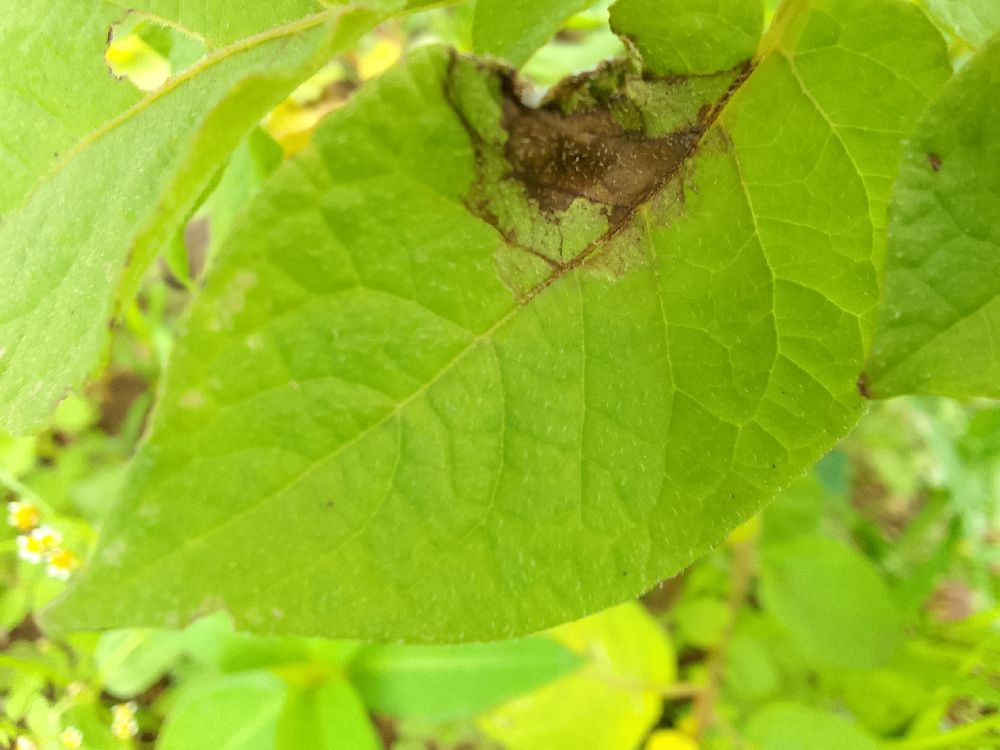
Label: Late blight